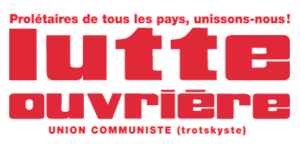
Logo de w:fr:Lutte ouvrière